Resin

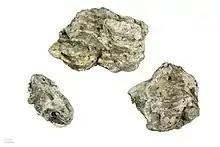
Caranna, a hard, brittle, resinous gum from species of "Protium"

The hard transparent resins, such as the copals, dammars, mastic, and sandarac, are principally used for varnishes and adhesives, while the softer odoriferous oleo-resins (frankincense, elemi, turpentine, copaiba), and gum resins containing essential oils (ammoniacum, asafoetida, gamboge, myrrh, and scammony) are more used for food and incense. The resin of the Aleppo pine is used to flavor retsina, a Greek resinated wine.